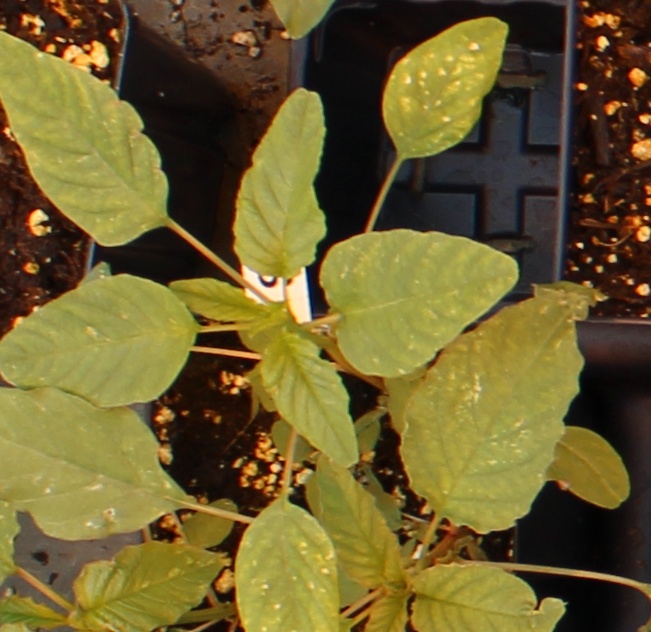
Label: Palmer Amaranth